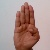
The image shows a hand gesture representing the letter 'B' in Indian Sign Language.